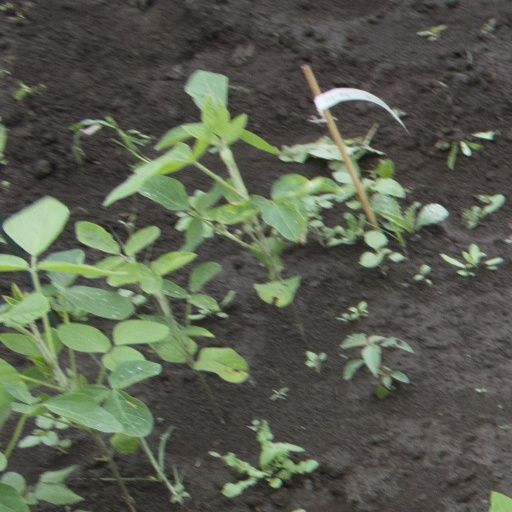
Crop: soybean